John Soane

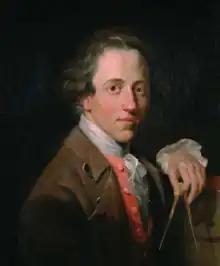
John Soane by Christopher William Hunneman in 1776

Soane was born in Goring-on-Thames on 10 September 1753. He was the second surviving son of John Soan and his wife Martha. The 'e' was added to the surname by the architect in 1784 on his marriage. His father was a builder or bricklayer, and died when Soane was fourteen in April 1768. He was educated in nearby Reading in a private school run by William Baker. After his father's death Soane's family moved to nearby Chertsey to live with Soane's brother William, 12 years his elder.